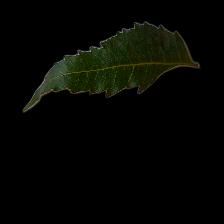
Plant: Neem